Joe Curtis

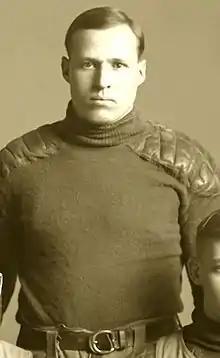

John Spencer "Big Joe" Curtis (November 14, 1882 – January 29, 1972) was an American football player and coach. While playing for the University of Michigan, he was selected as a first-team All-Western tackle three consecutive years from 1904 to 1906 and as an All-American in 1904 and 1905. In his four seasons as the starting left tackle for the Michigan Wolverines, the team compiled a record of 37–2–1, won two national championships and outscored opponents by a combined total of 1,699 to 60. Curtis later served as the head football coach at Tulane University from 1907 to 1908 and at the Colorado School of Mines in 1909.